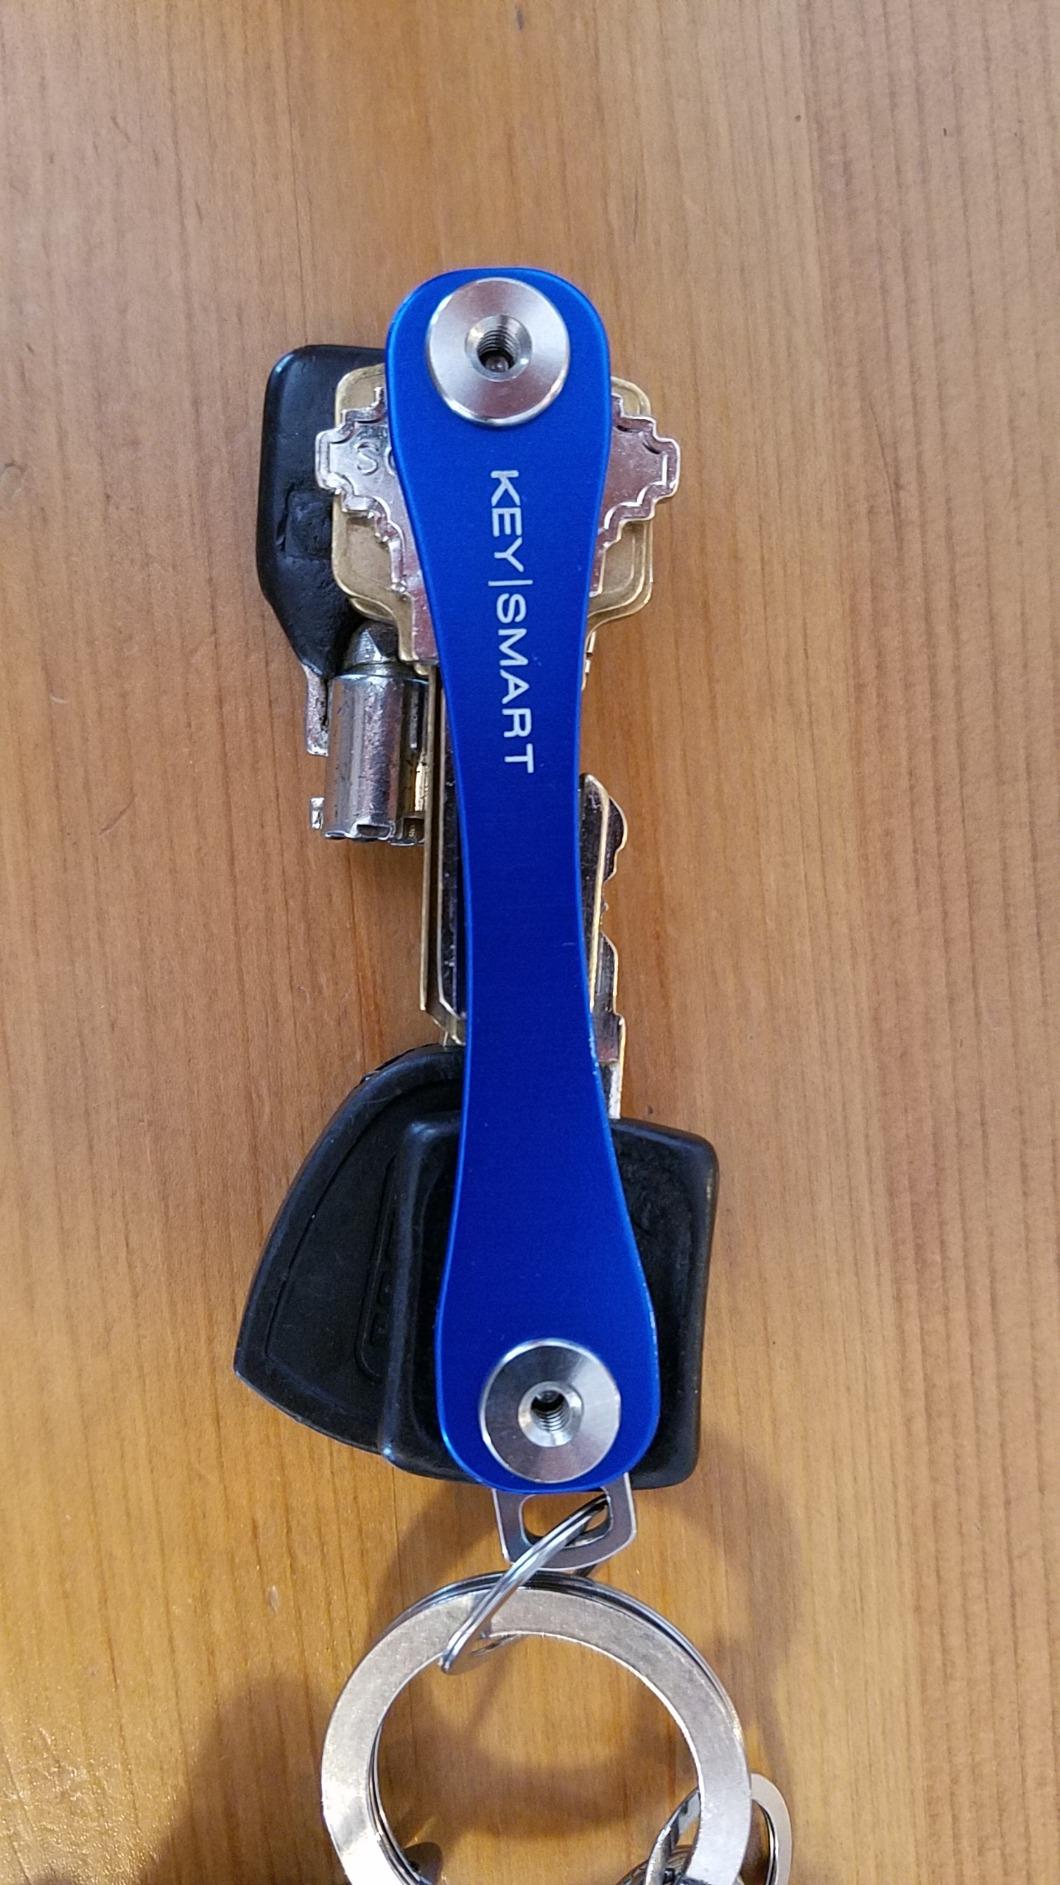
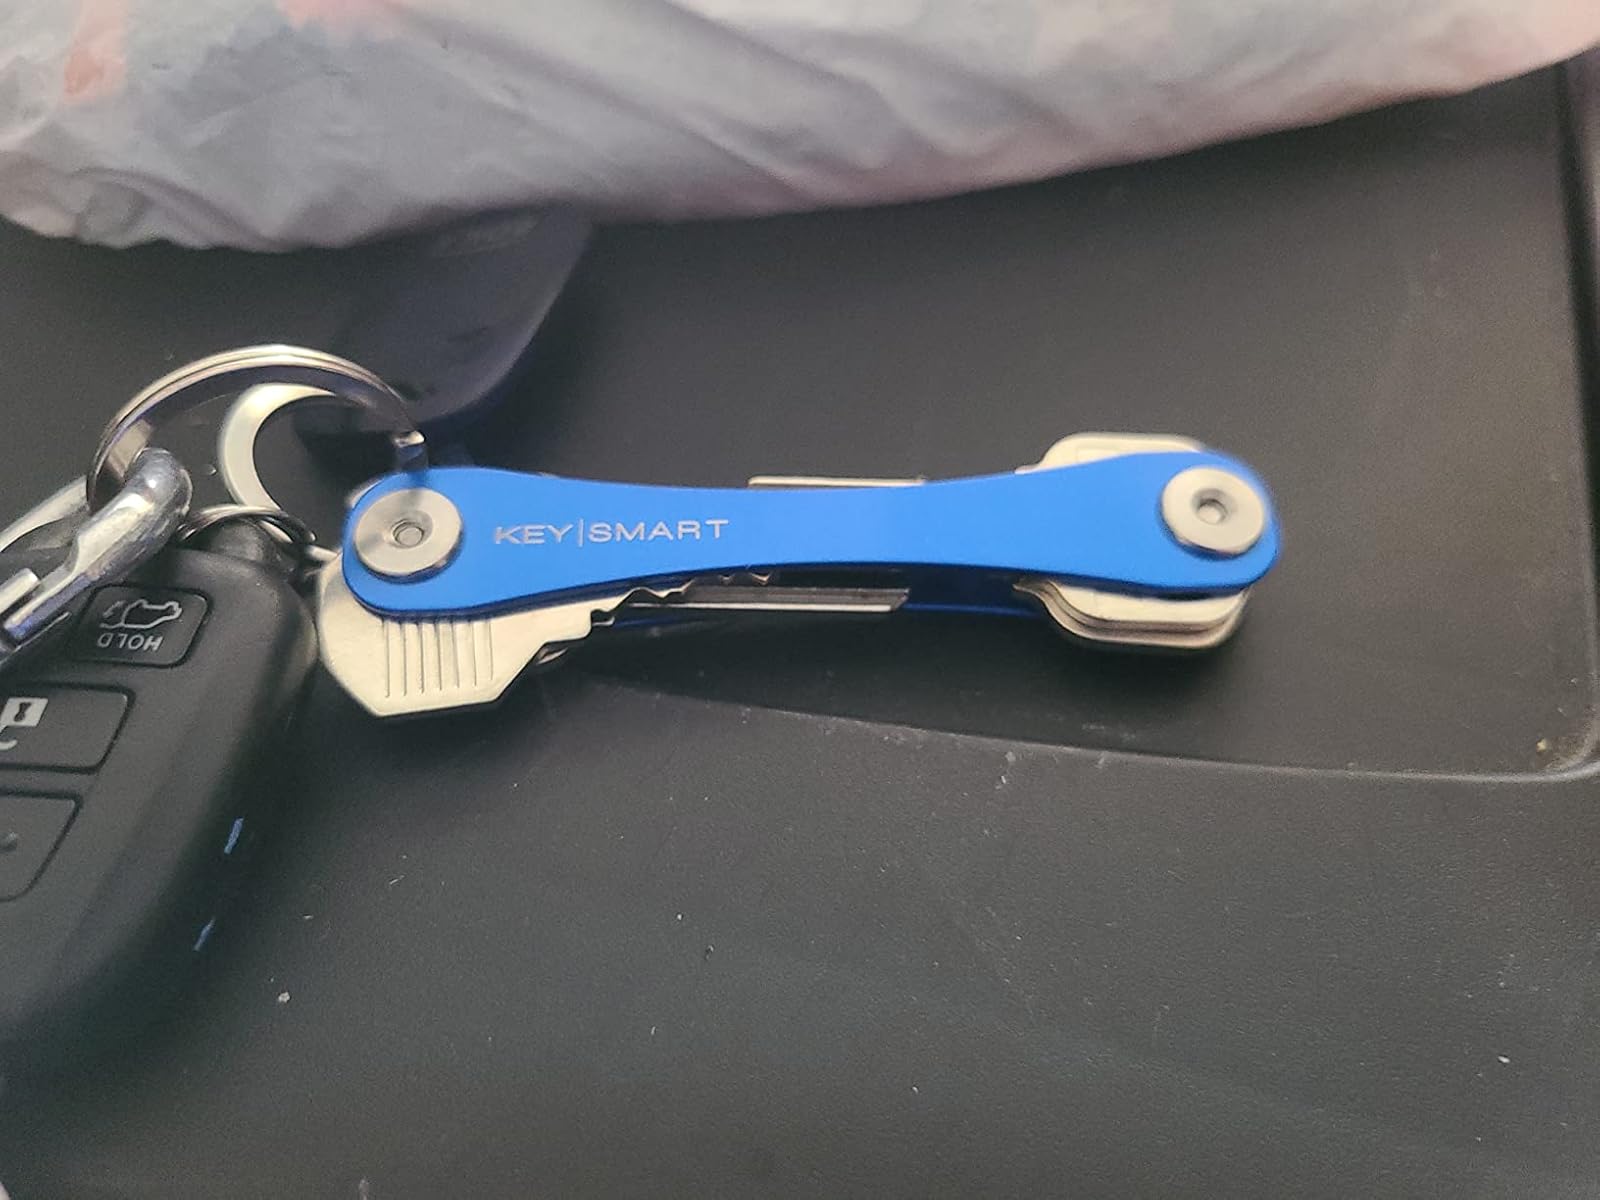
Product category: accessories_keychain
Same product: yes